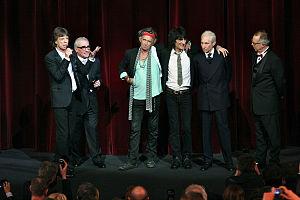
Shine a Light est un film documentaire américano-britannique réalisé par Martin Scorsese, sorti en 2008.